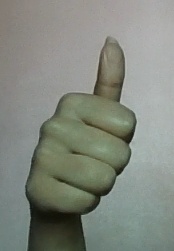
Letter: aleff